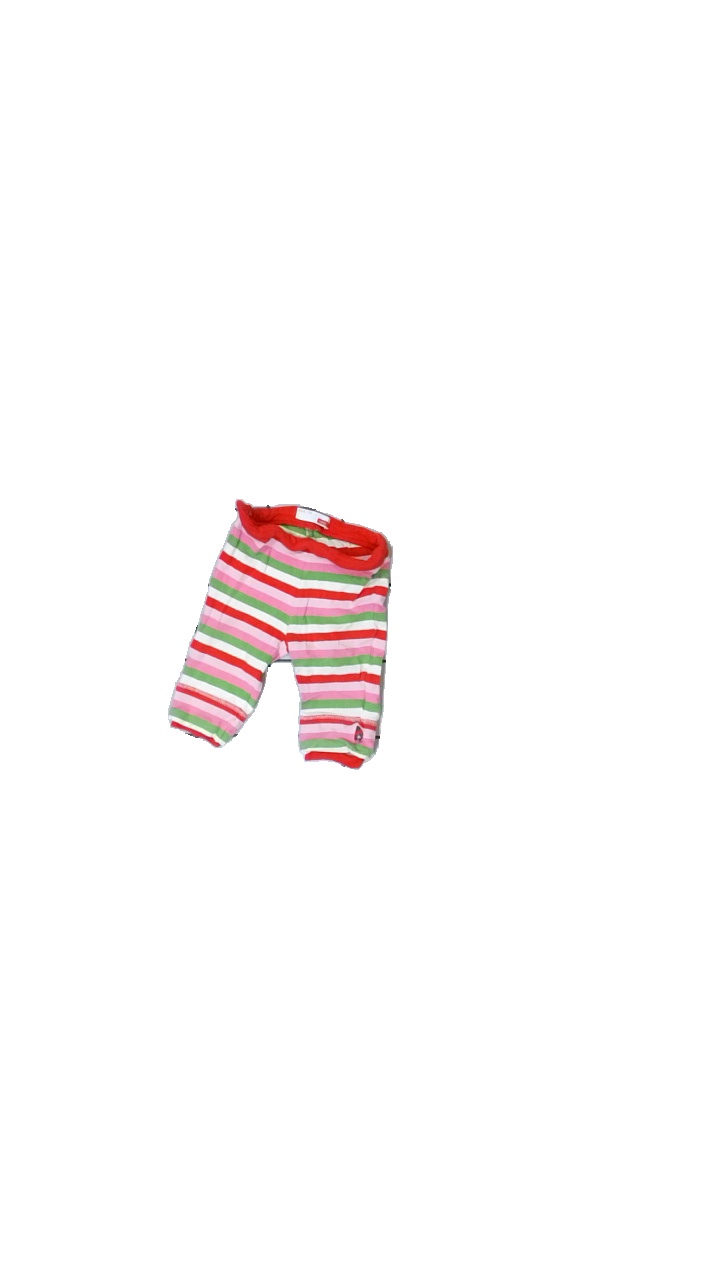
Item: Trousers (Children)
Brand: Name It
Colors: Green, Red, Pink
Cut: Regular
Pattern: Striped
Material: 100% cott
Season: All
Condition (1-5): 2
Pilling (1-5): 1
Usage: Export
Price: <50